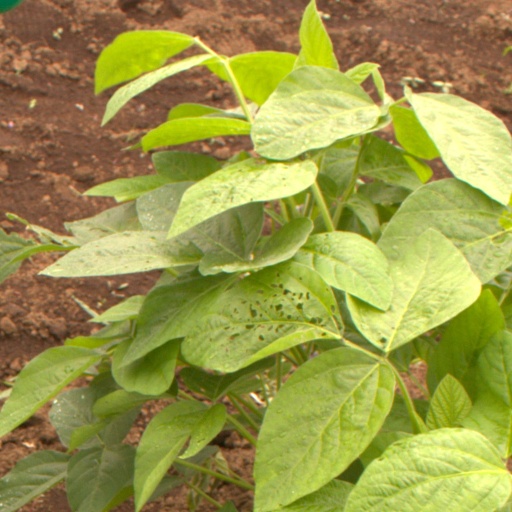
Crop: soybean